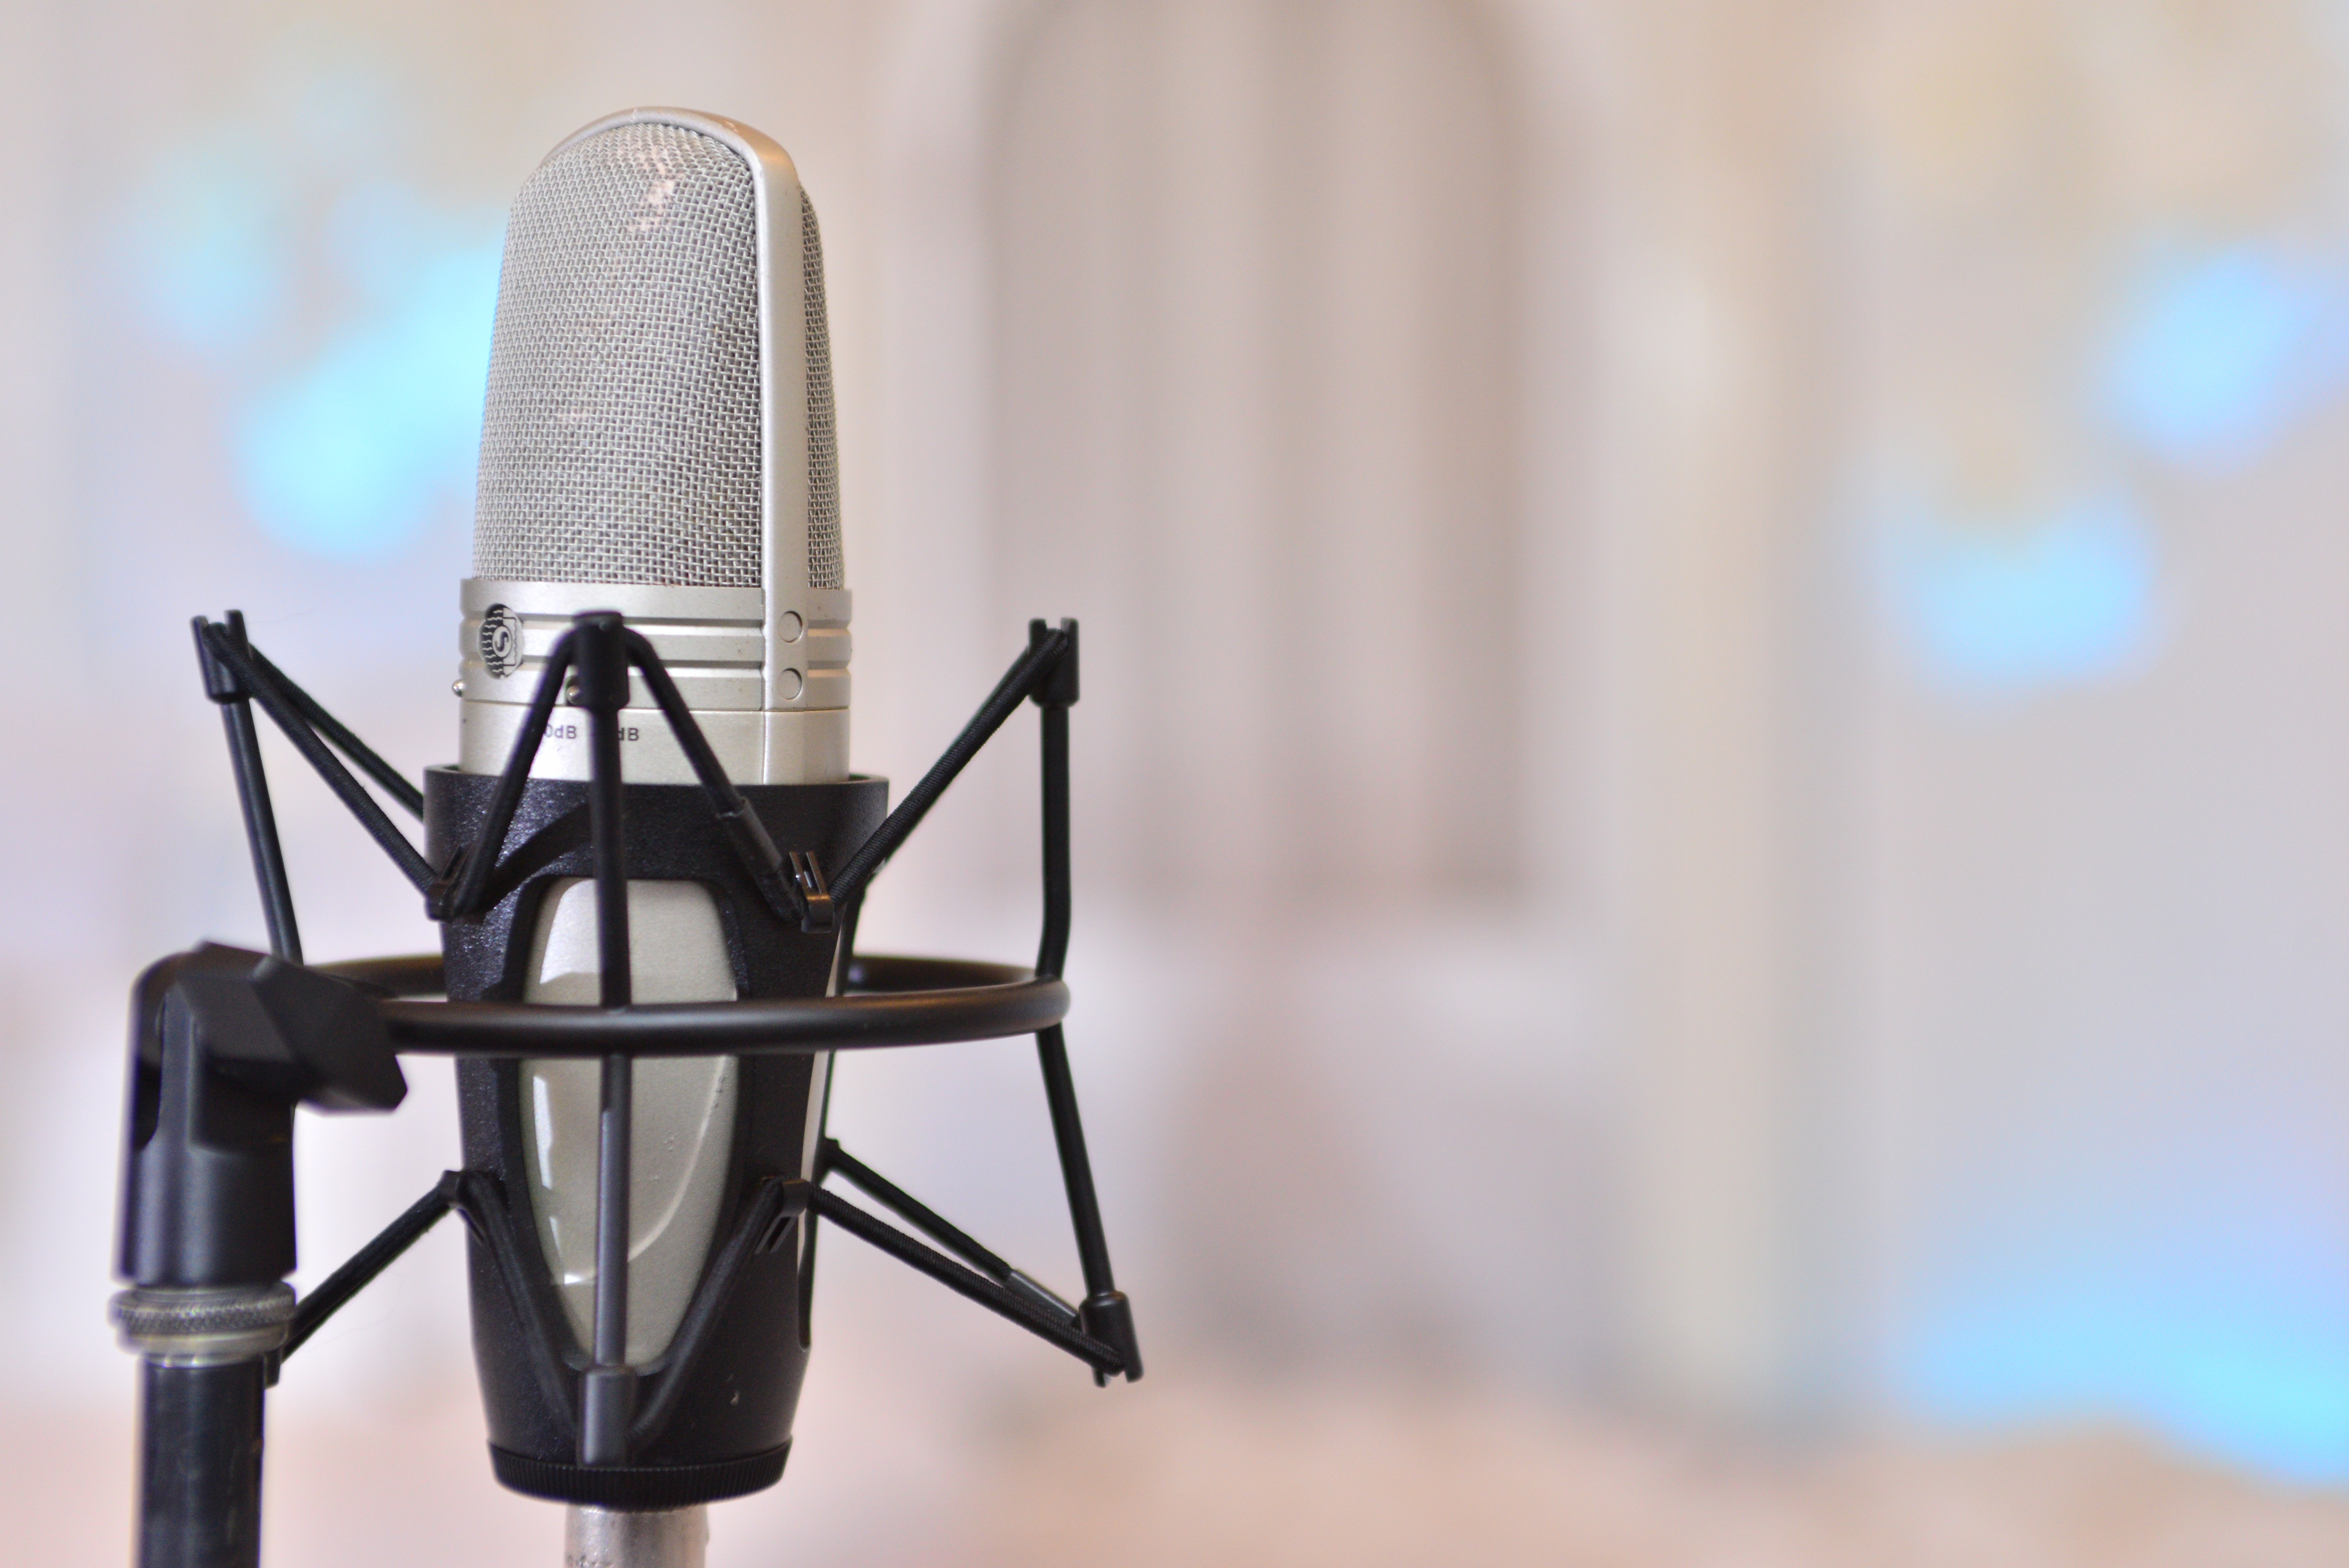
light, microphone, mic, blue, lamp, lighting, close up, stage, light fixture